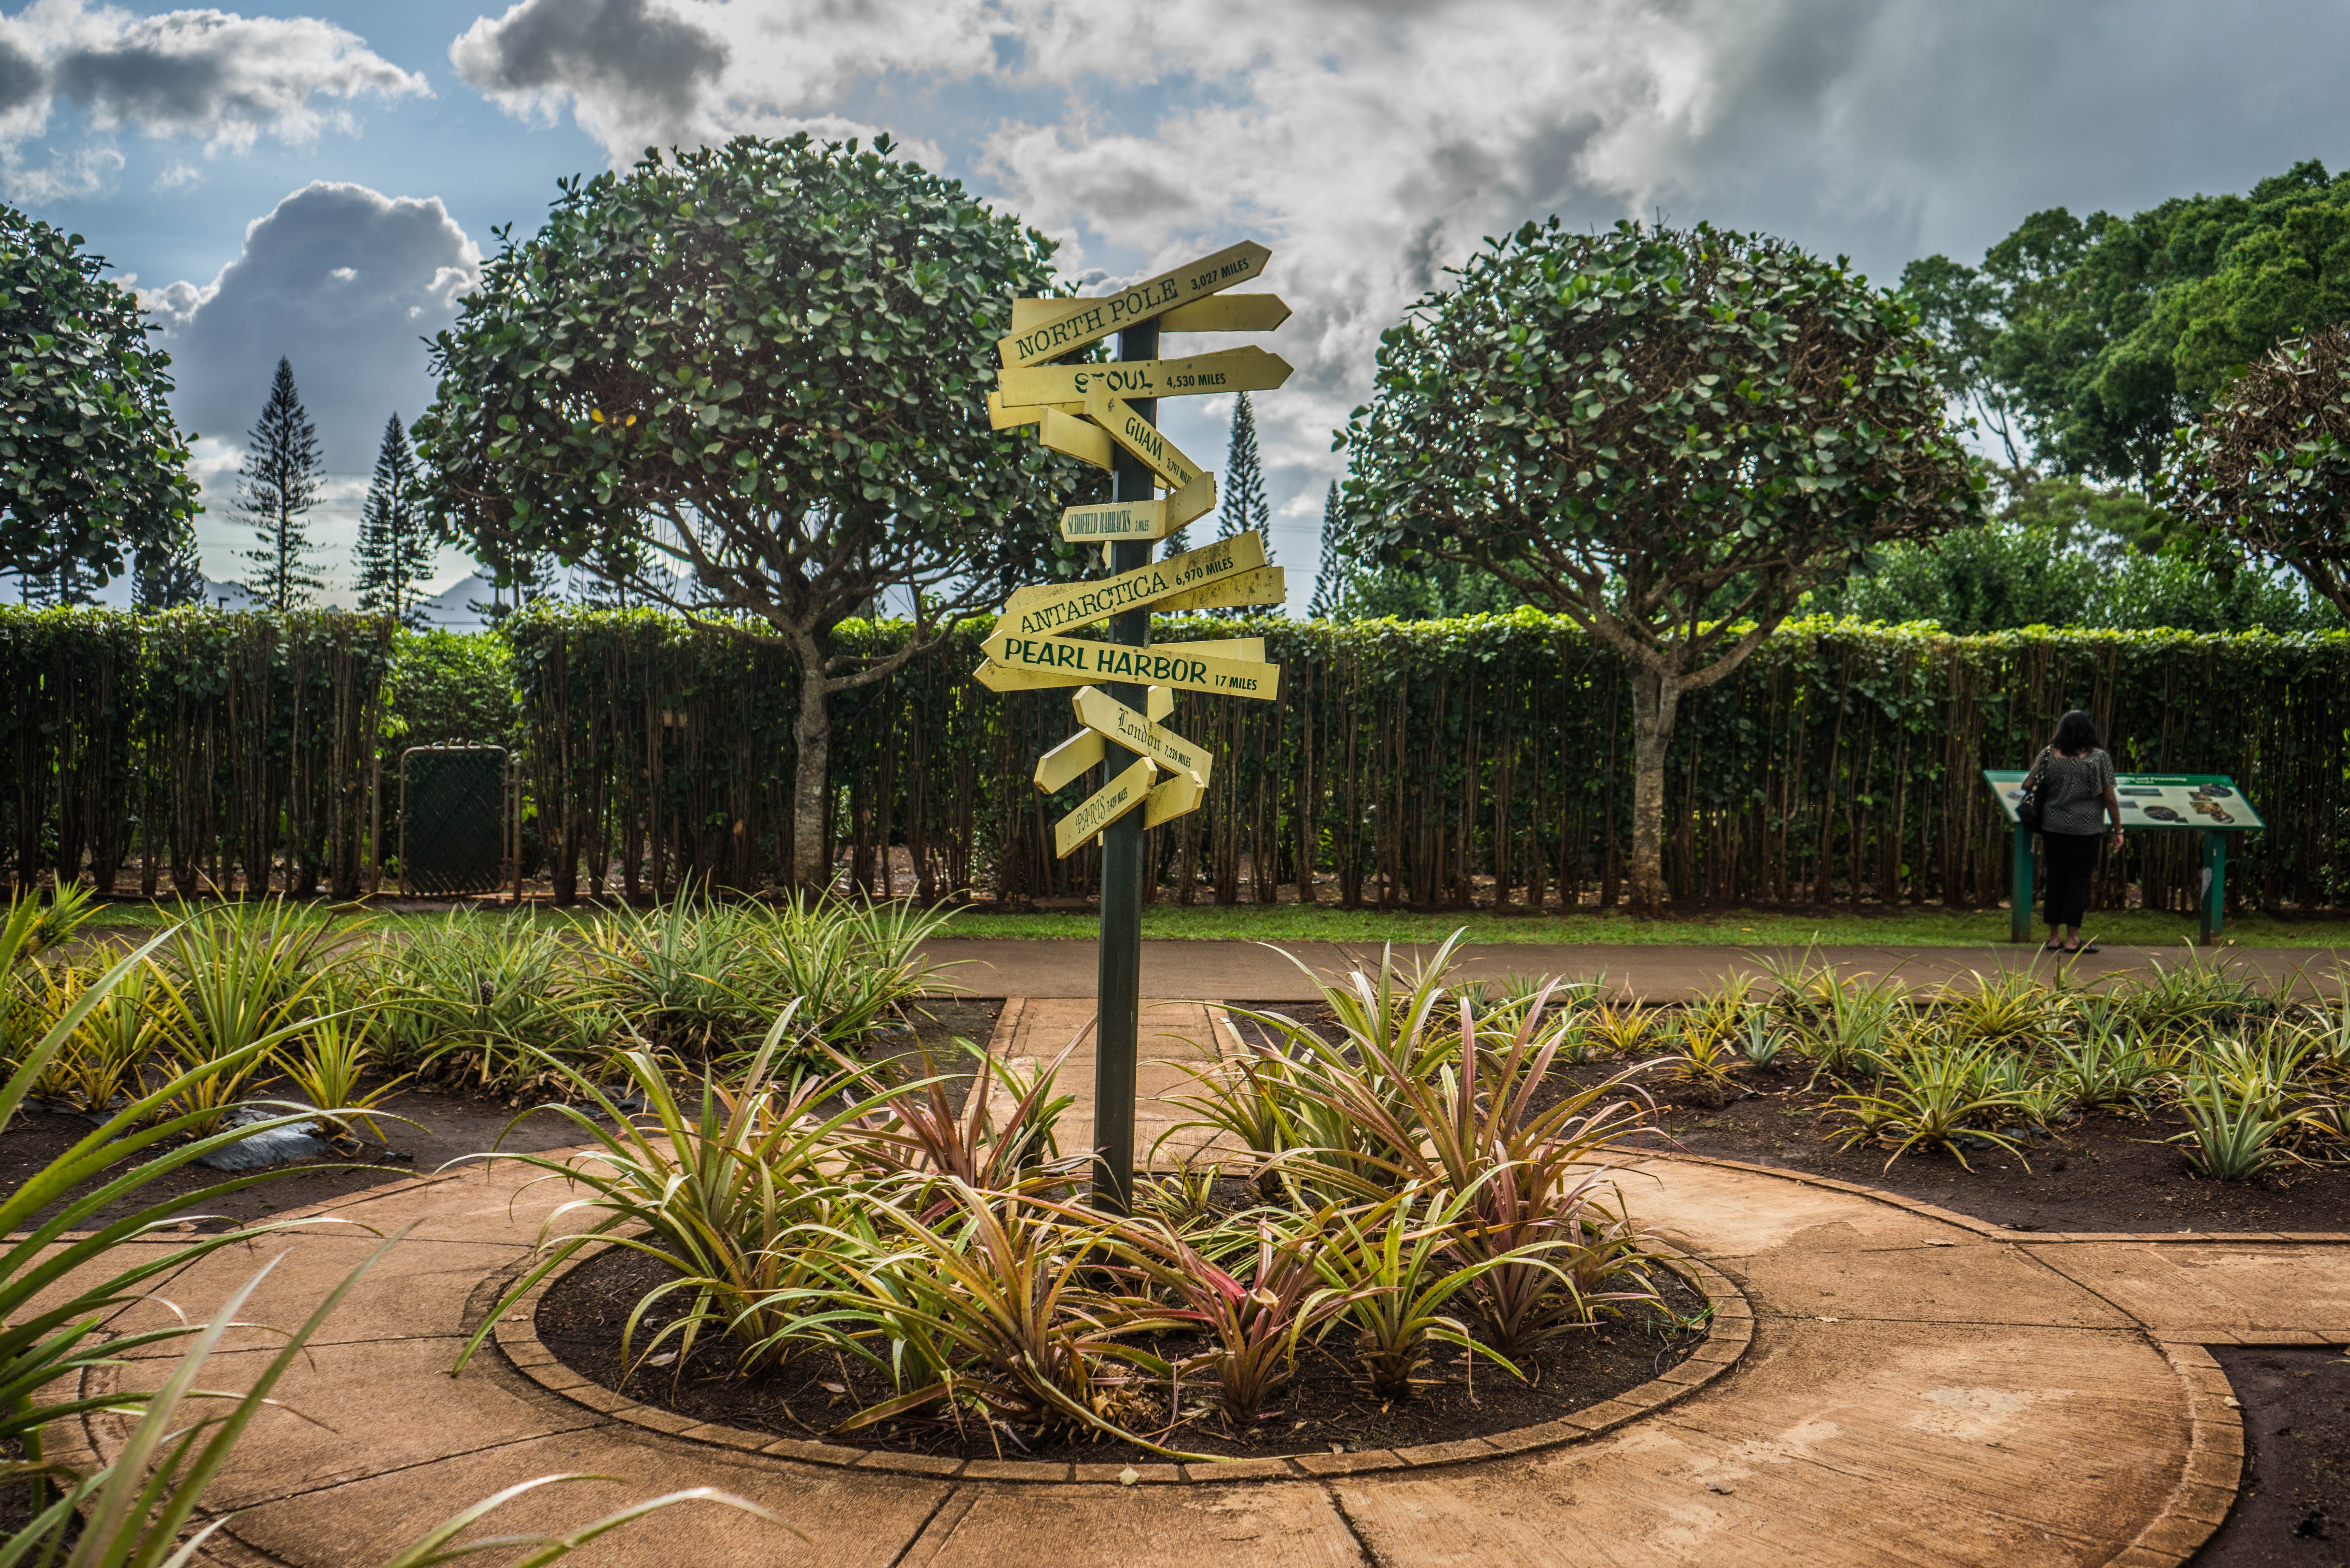
landscape, tree, nature, flower, summer, travel, sign, tropical, park, botany, hawaii, garden, tourism, design, botanical garden, estate, oahu, water feature, arecales, dole pineapple plantation